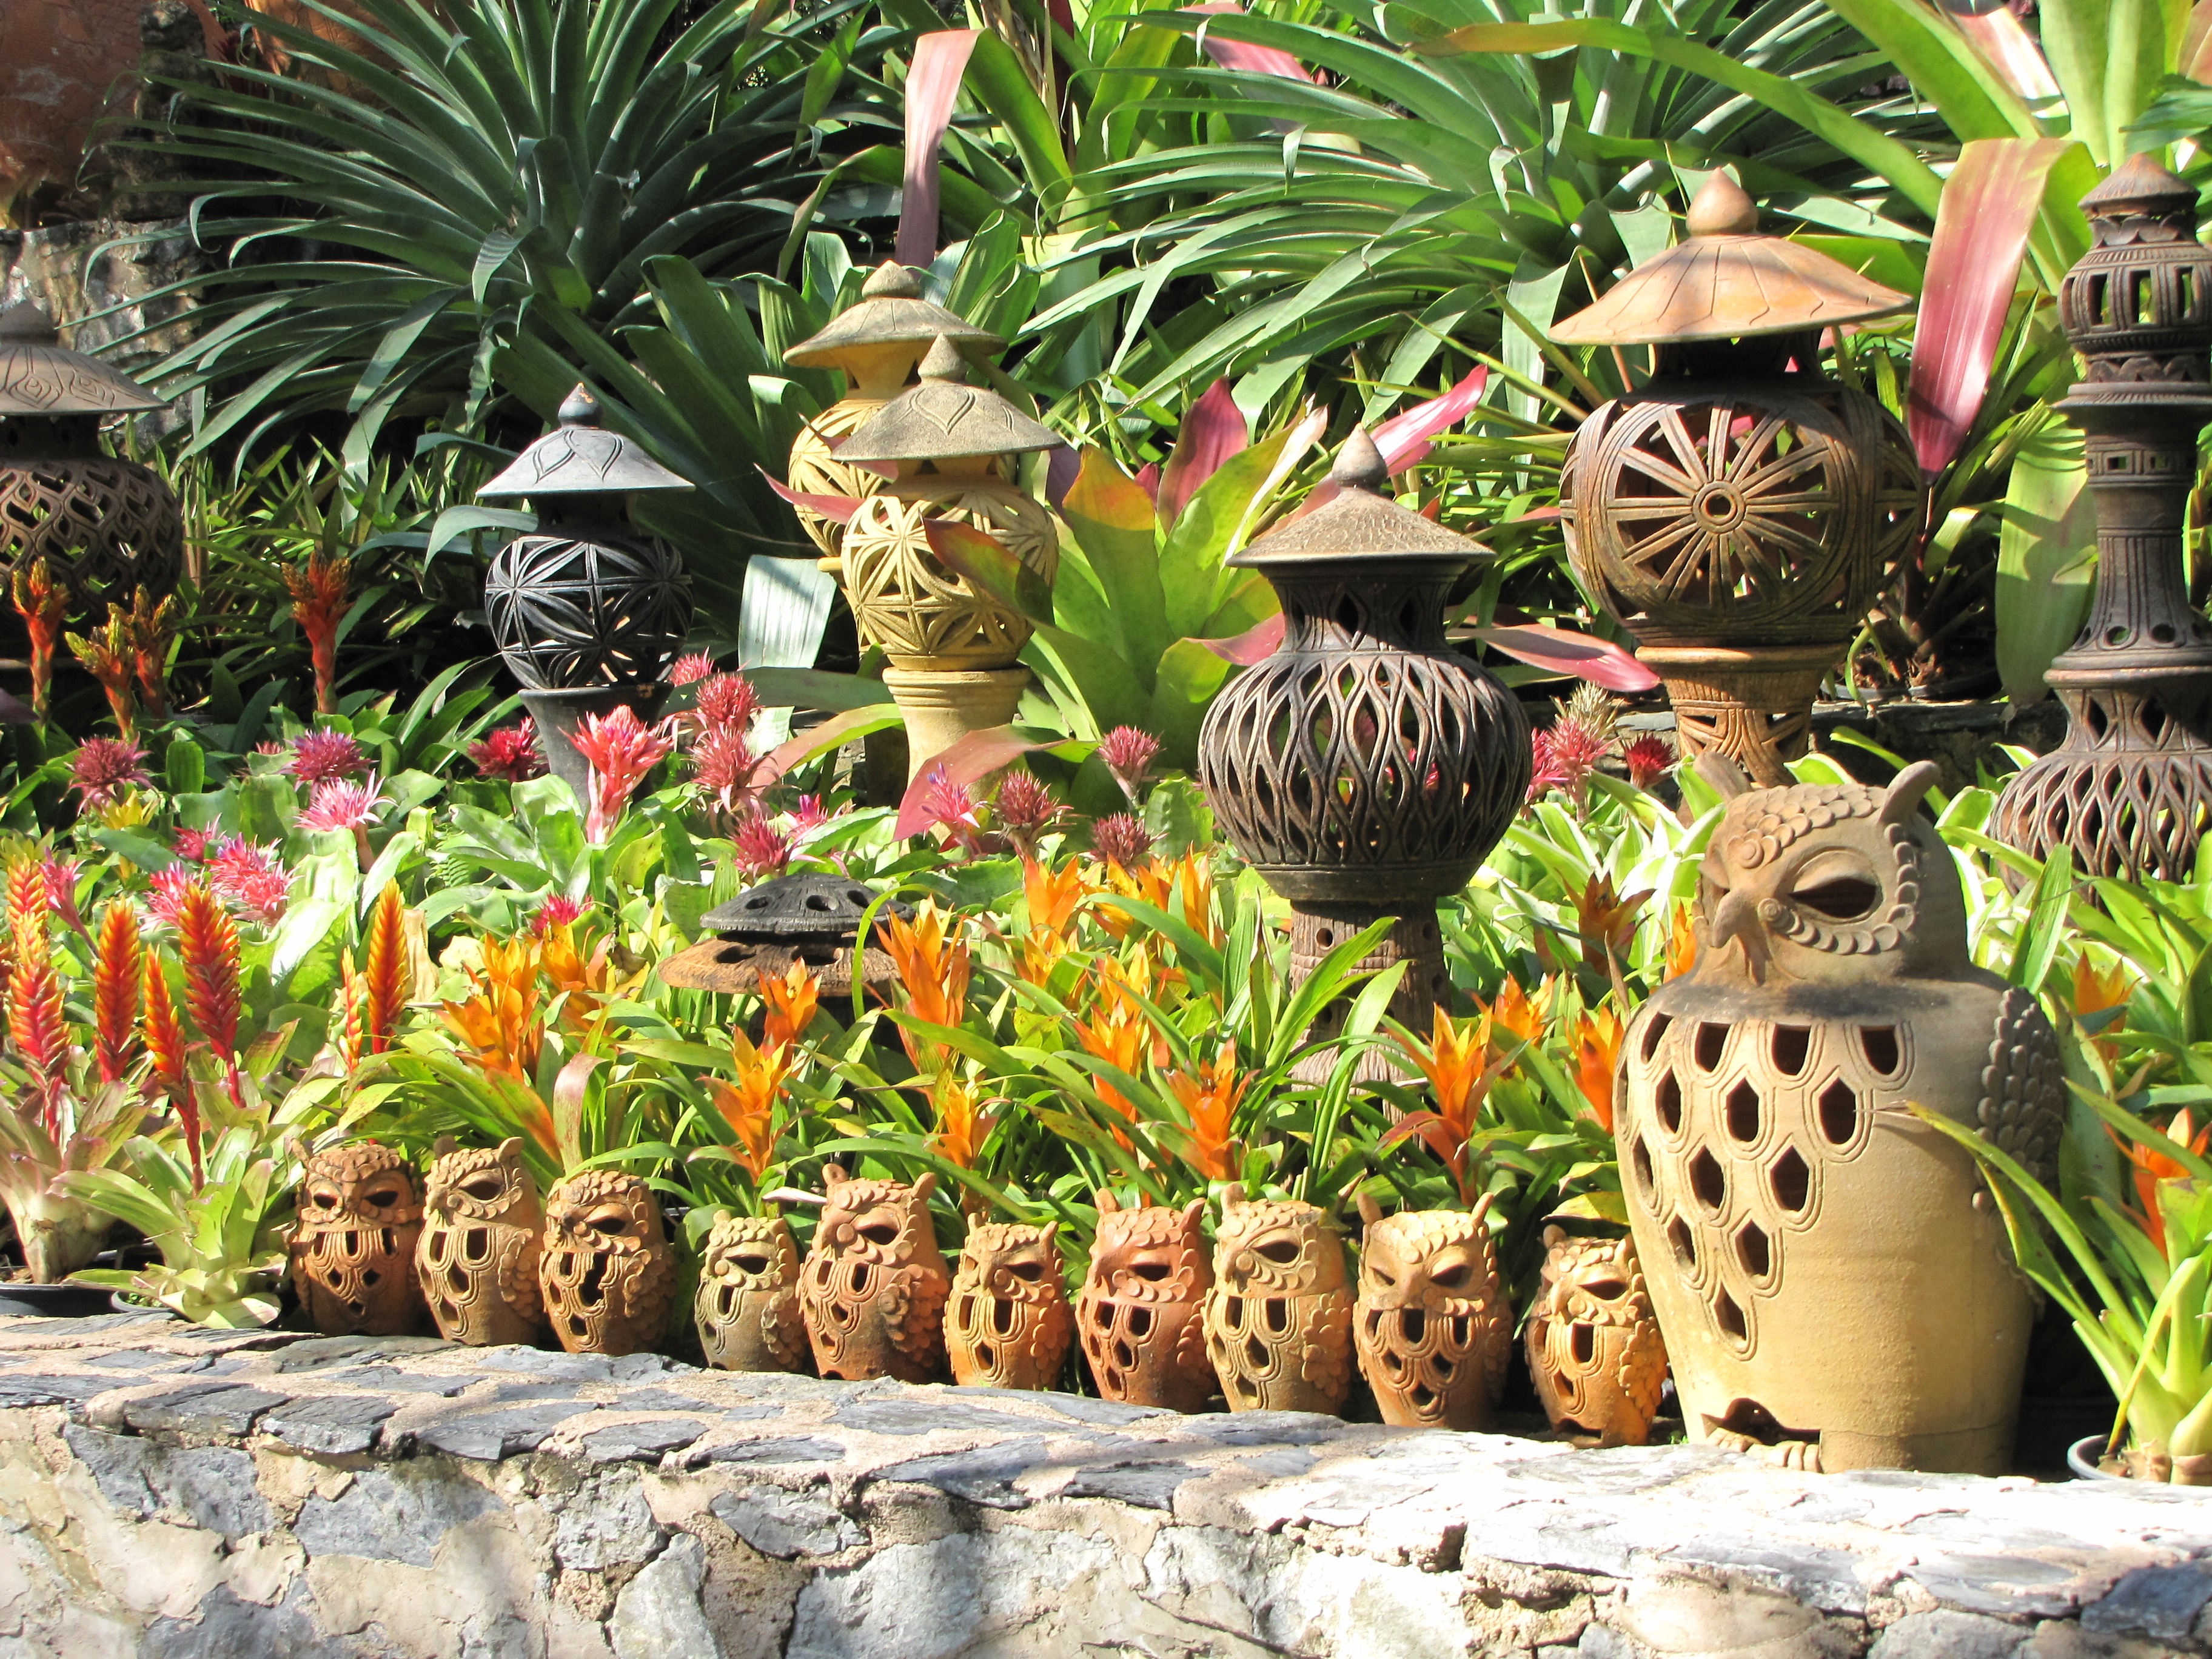
tree, plant, flower, jungle, produce, park, botany, garden, flora, flowers, botanical garden, carving, ceramics, arboretum, flowering plant, tropical garden, garden sculpture, land plant, arecales, palm family, nong nooch garden, decorative ceramics